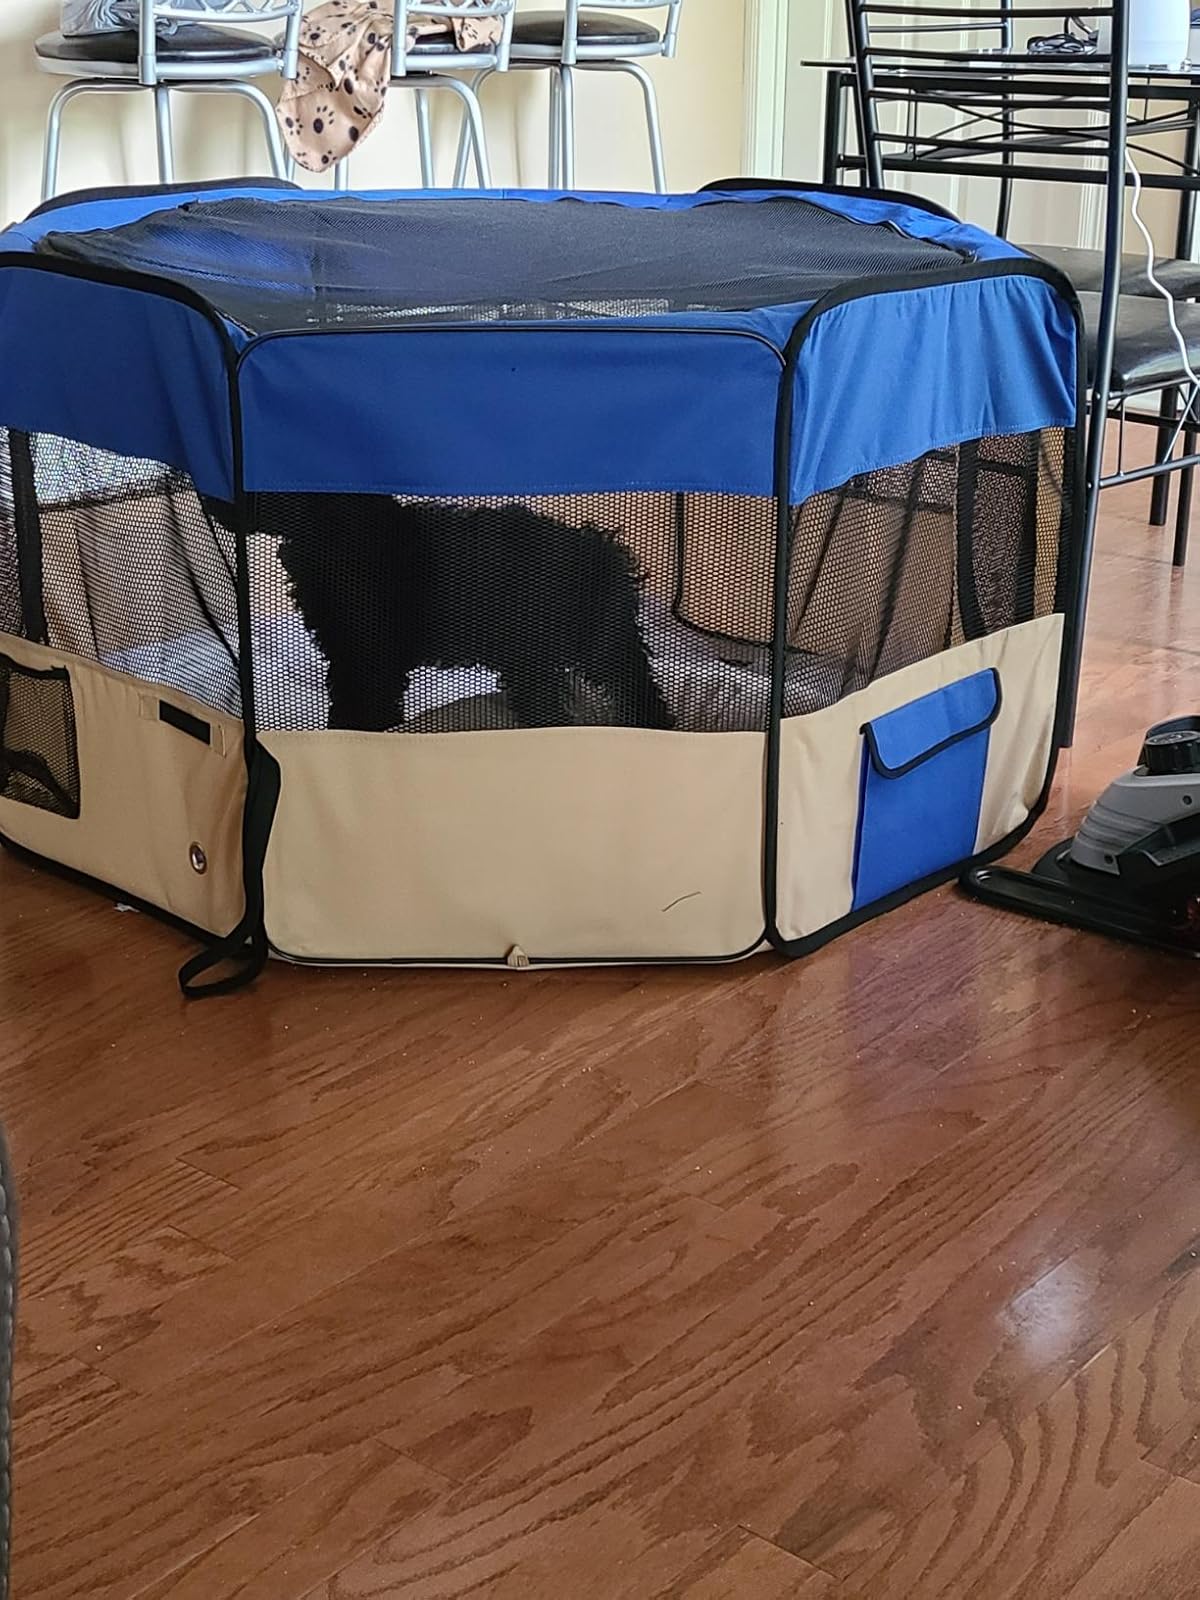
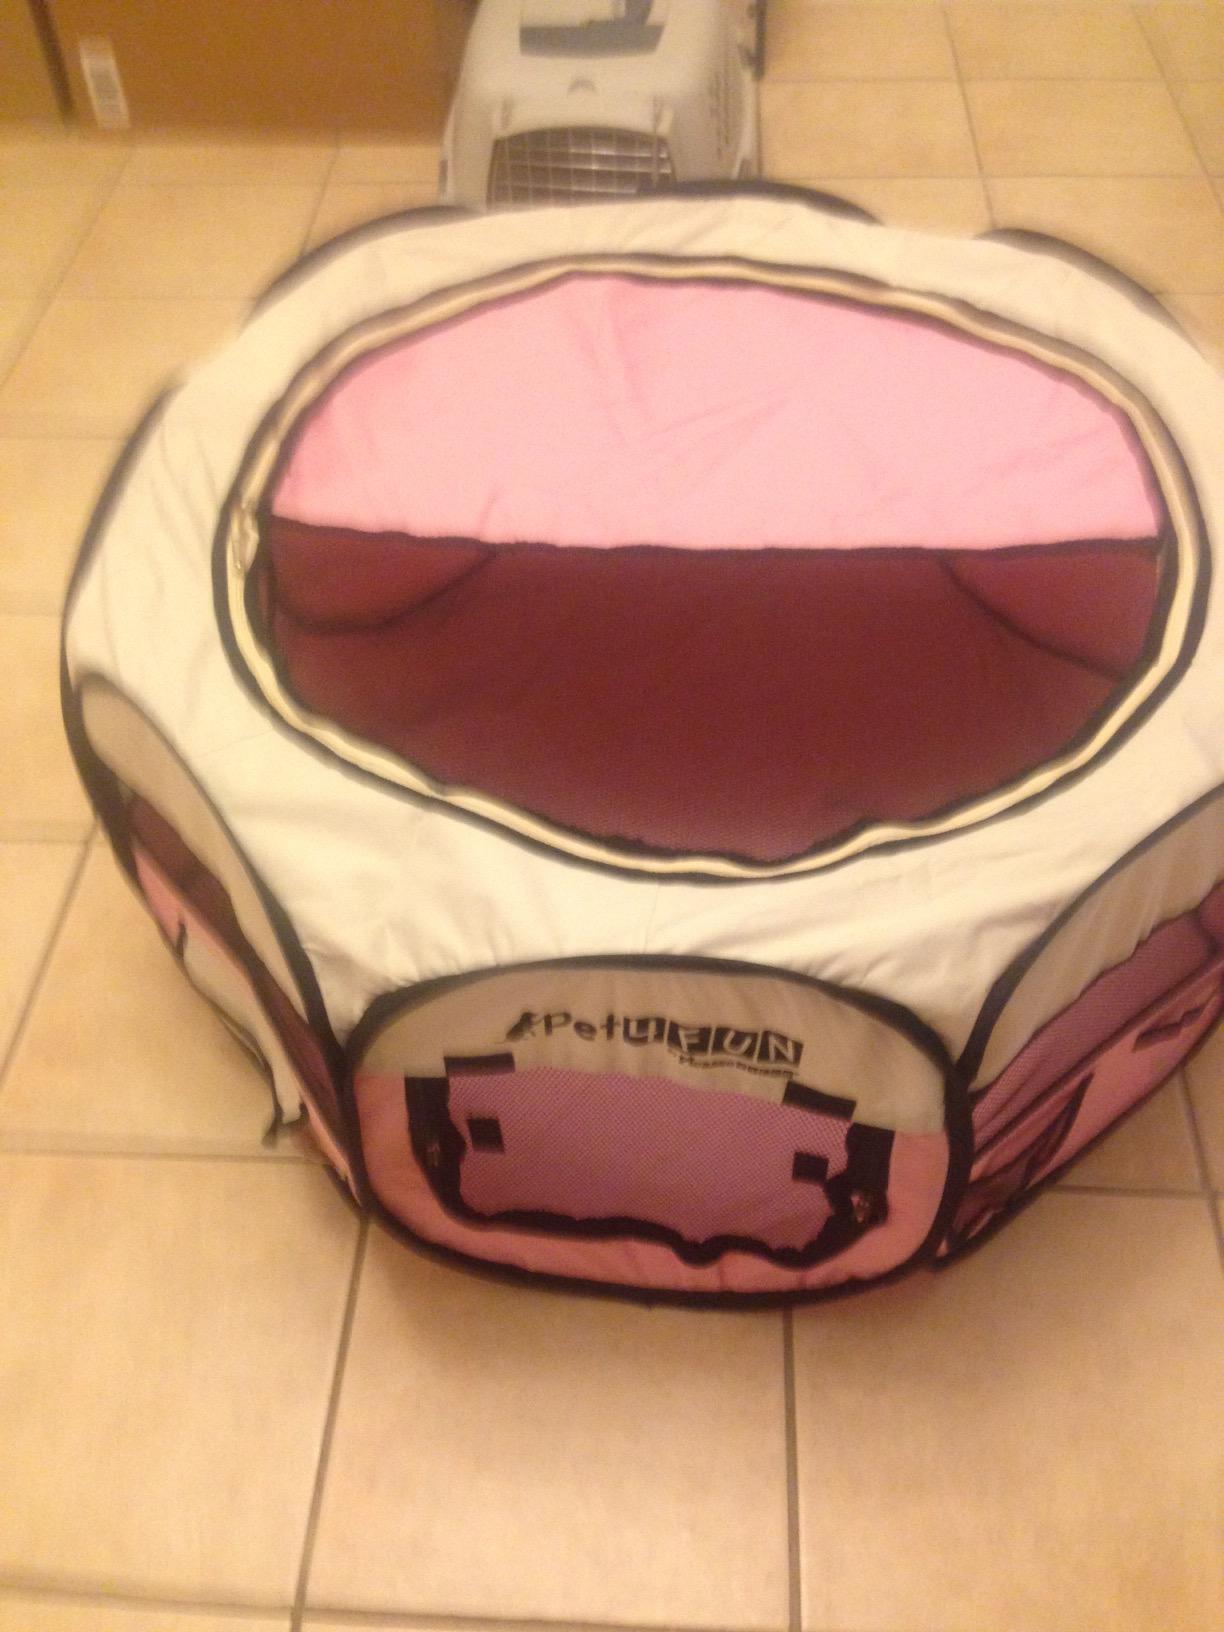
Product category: items_kennel
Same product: no